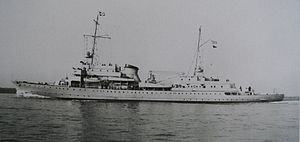
Aviso
Aviso/Flottentender Hela (1941)
En aviso var en betegnelse for et lille, hurtigtsejlende og letbevæbnet krigsskib, der blev benyttet til kommunikation og opklaring. Navnet kommer af de spanske og portugisiske ord for meddelelse, råd og efterretning. I den danske flåde har man aldrig haft egentlige aviso’er, opgaven har kunnet udføres af lette krydsere eller mindre skibe. Den franske, den tyske og den portugisiske flåde har benyttet skibstypen.